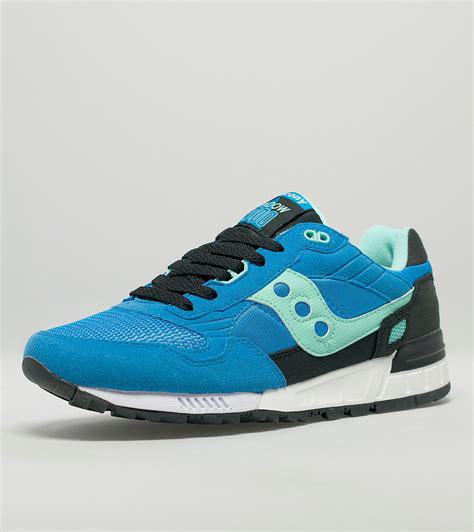
Brand: Saucony
Model: Shadow 5000